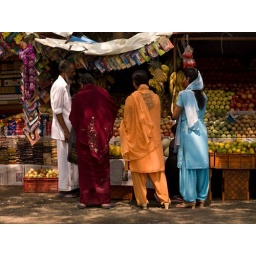
people standing in front of market stand